Amédée Lynen

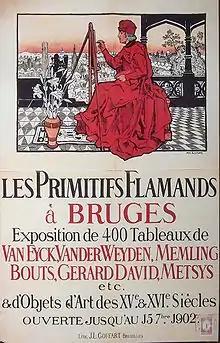
Official poster for the 1902 Exposition des primitifs flamands à Bruges

Amédée Ernest Lynen (1852–1938), who often signed his works Am. Lynen, was a Belgian painter, illustrator and writer. In 1880, he was one of the founders of the artistic group L'Essor after it had separated from the academy, and he co-founded its successor Pour l'Art in 1892. In 1895, he founded the "Compagnie du Diable-au-corps", an artistic association which organised evenings with theatre and poetry, and which existed at least until 1899. It also published a satirical newspaper, "Le Diable au Corps". In 1903, two works on paper were bought by the Royal Museums of Fine Arts of Belgium. In 1930, a retrospective of his works was organised by the Cercle Artistique et Littéraire in the Vauxhall, Brussels.